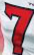
Number: 7